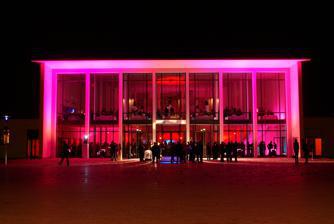
Building: Alte Kongresshalle
Country: Germany
Year built: 1953
Alte Kongresshalle The Alte Kongresshalle is a cultural and event center in Munich , Germany . History The architects Etzold, Strobl and Freymuth designed Alte Kongresshalle as part of the Convention Center at Messe München , which was modern for its time, in the years 1952/53. In its day, it was the largest hall of its kind. After the departure of Messe München in 1998, the hall was temporarily used by the Munich Construction Agency. Current situation The Edith-Haberland-Wagner Foundation took over the property in 2004. The foundation restored and renovated the building in compliance with the monument protection provisions. The outdated technical components and the suspended ceilings were renewed, and the covered patio that existed during the Messe was exposed. The replanting was based on the original plan from the 1950s. Literature Büttner, Claudia (2004). Kunstprojekte Riem: öffentliche Kunst für einen Münchner Stadtteil (in German). Vienna: Springer. p. 245. ISBN 3-211-20346-X . References